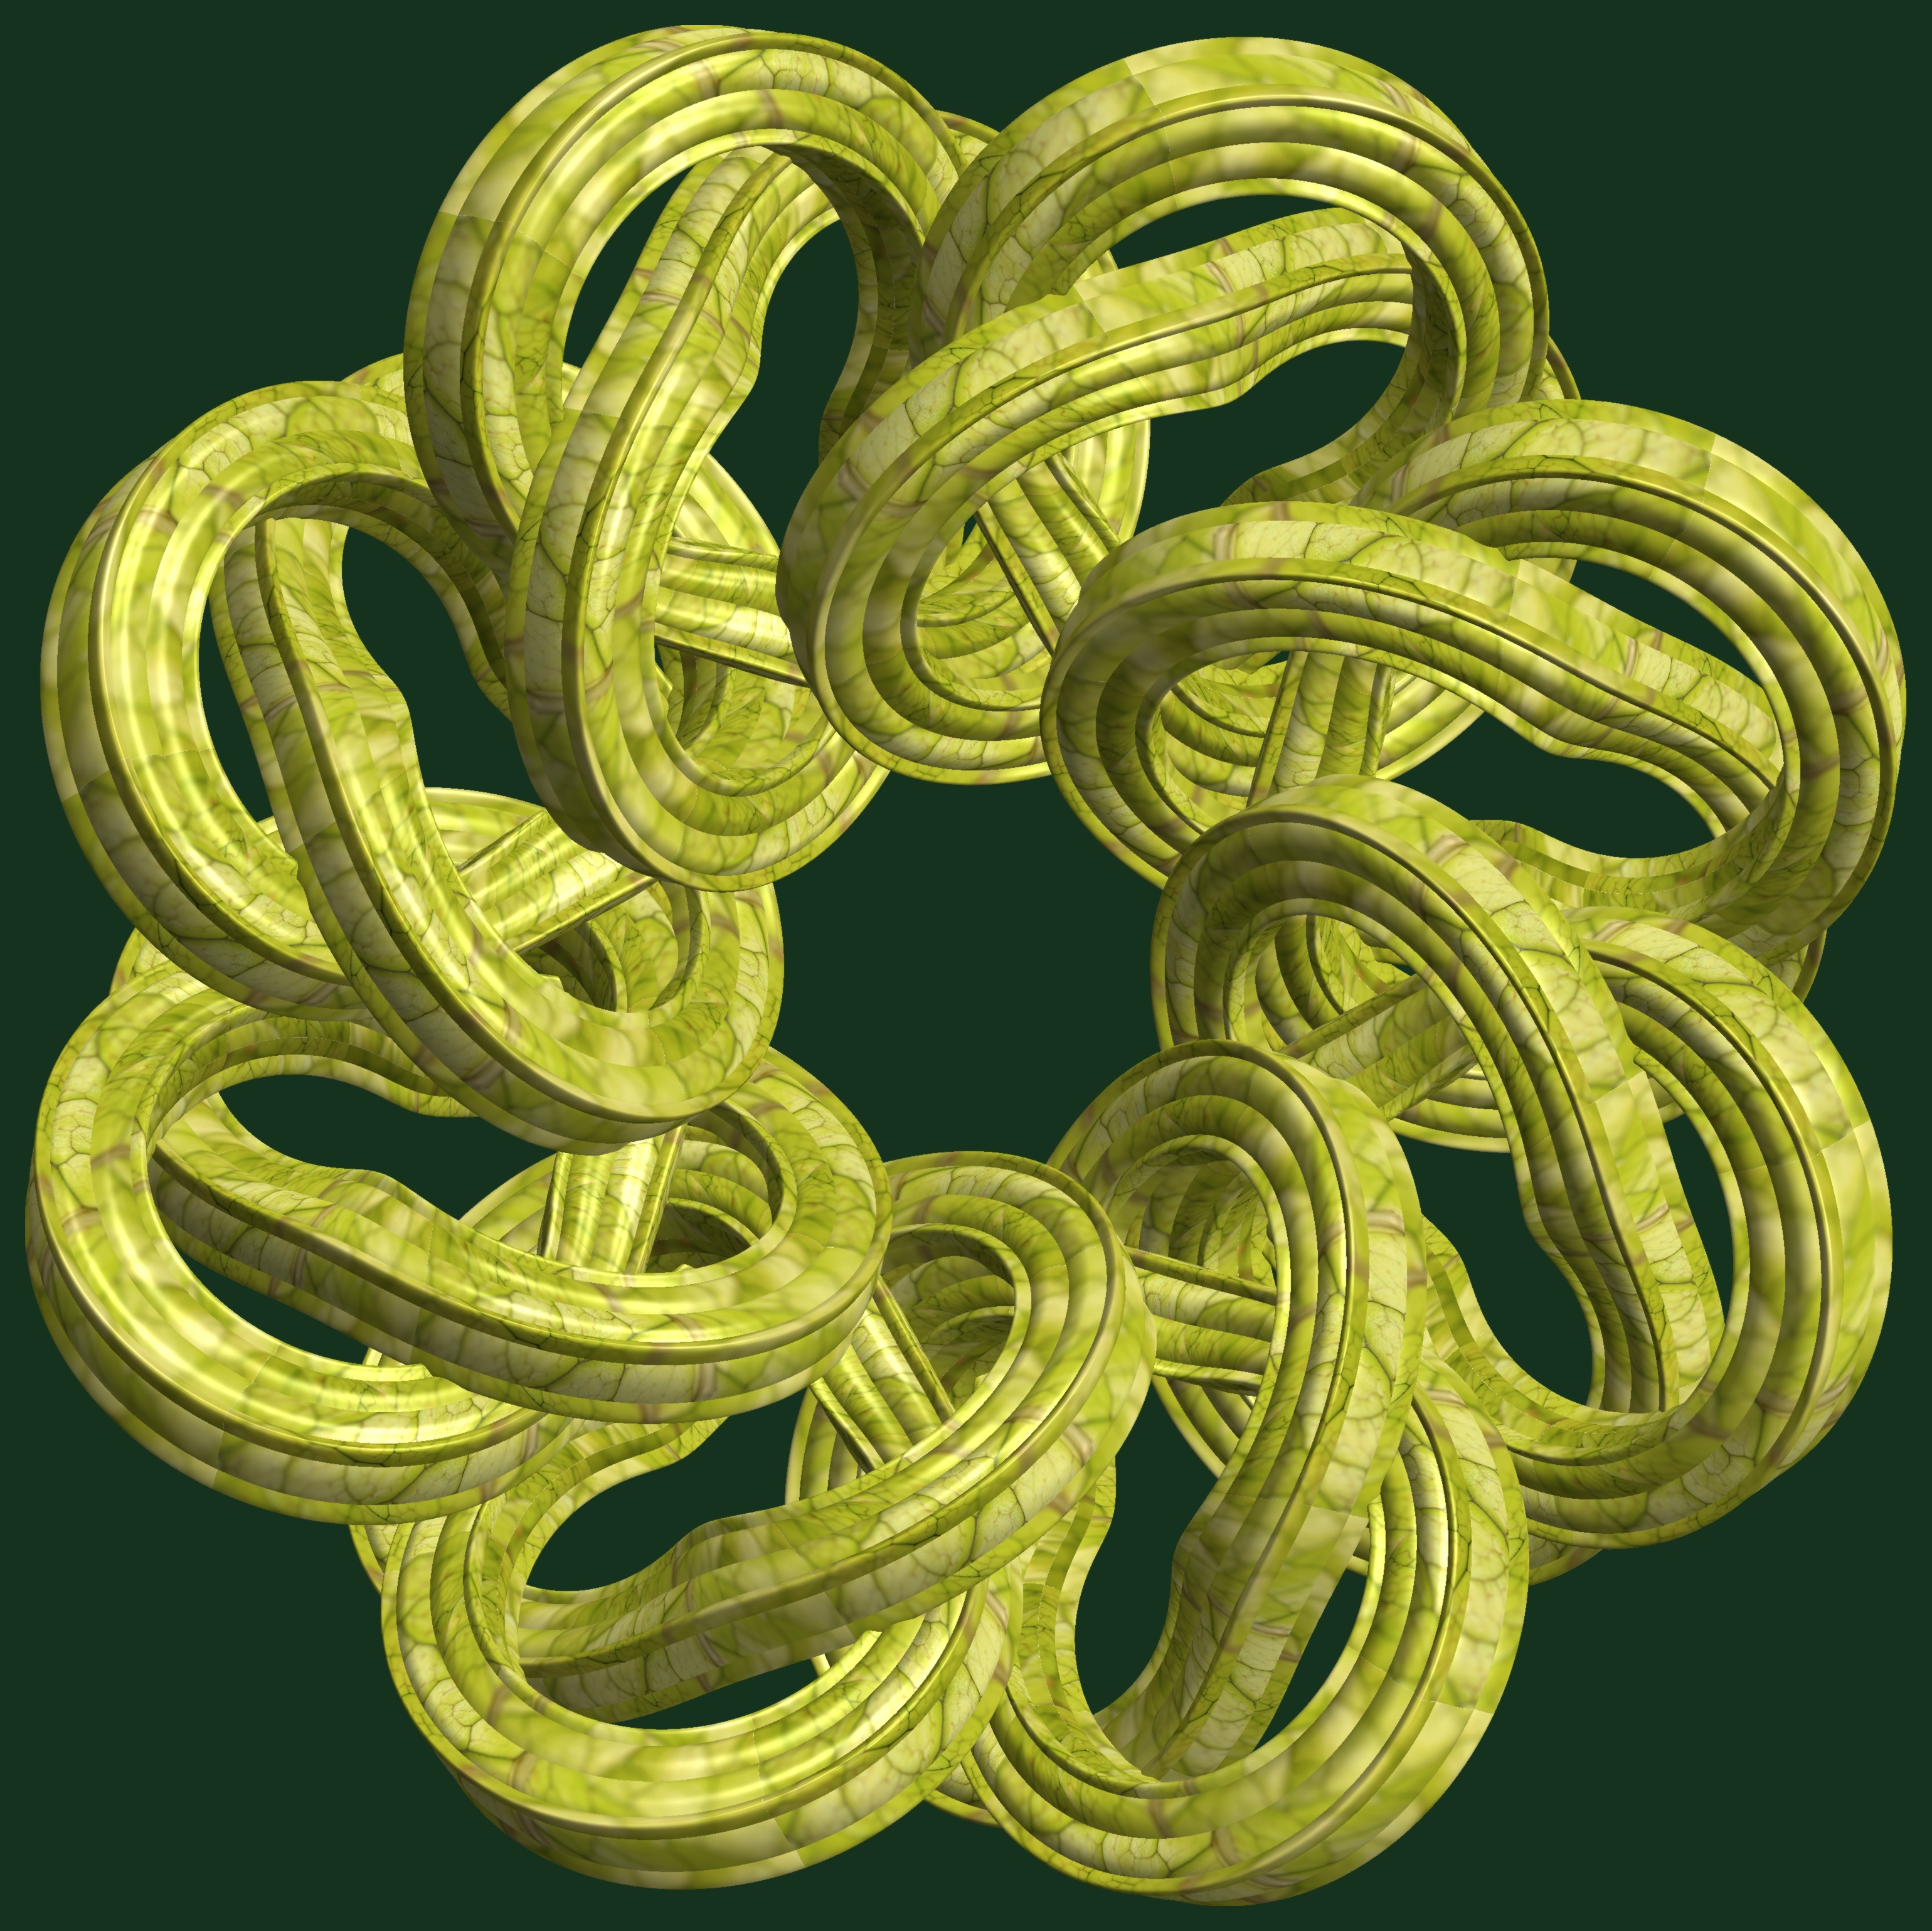
rope, structure, texture, spiral, chain, pattern, green, metal, rein, circle, jewellery, design, brass, symmetry, 3d, graphic, rings, knot, torus, mathematica, cg, parametricplot3d, code, program, algorithm, abstruct, mapping, serpent